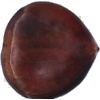
Label: Chestnut 1